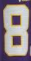
Number: 8